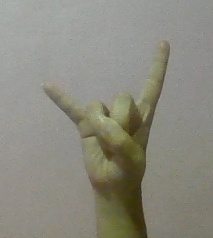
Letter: la